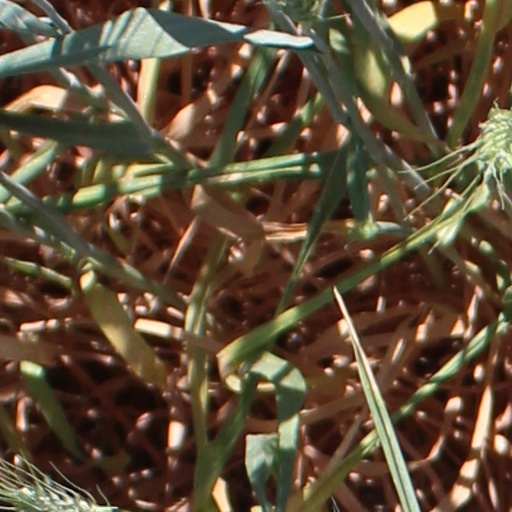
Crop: wheat